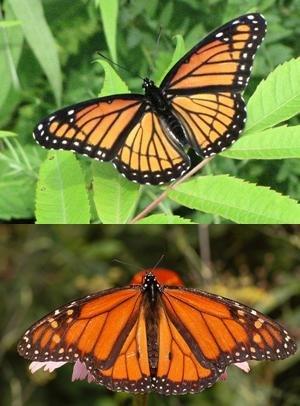
Le Vice-roi est une espèce nord-américaine de lépidoptères de la famille des Nymphalidae et de la sous-famille des Limenitidinae.